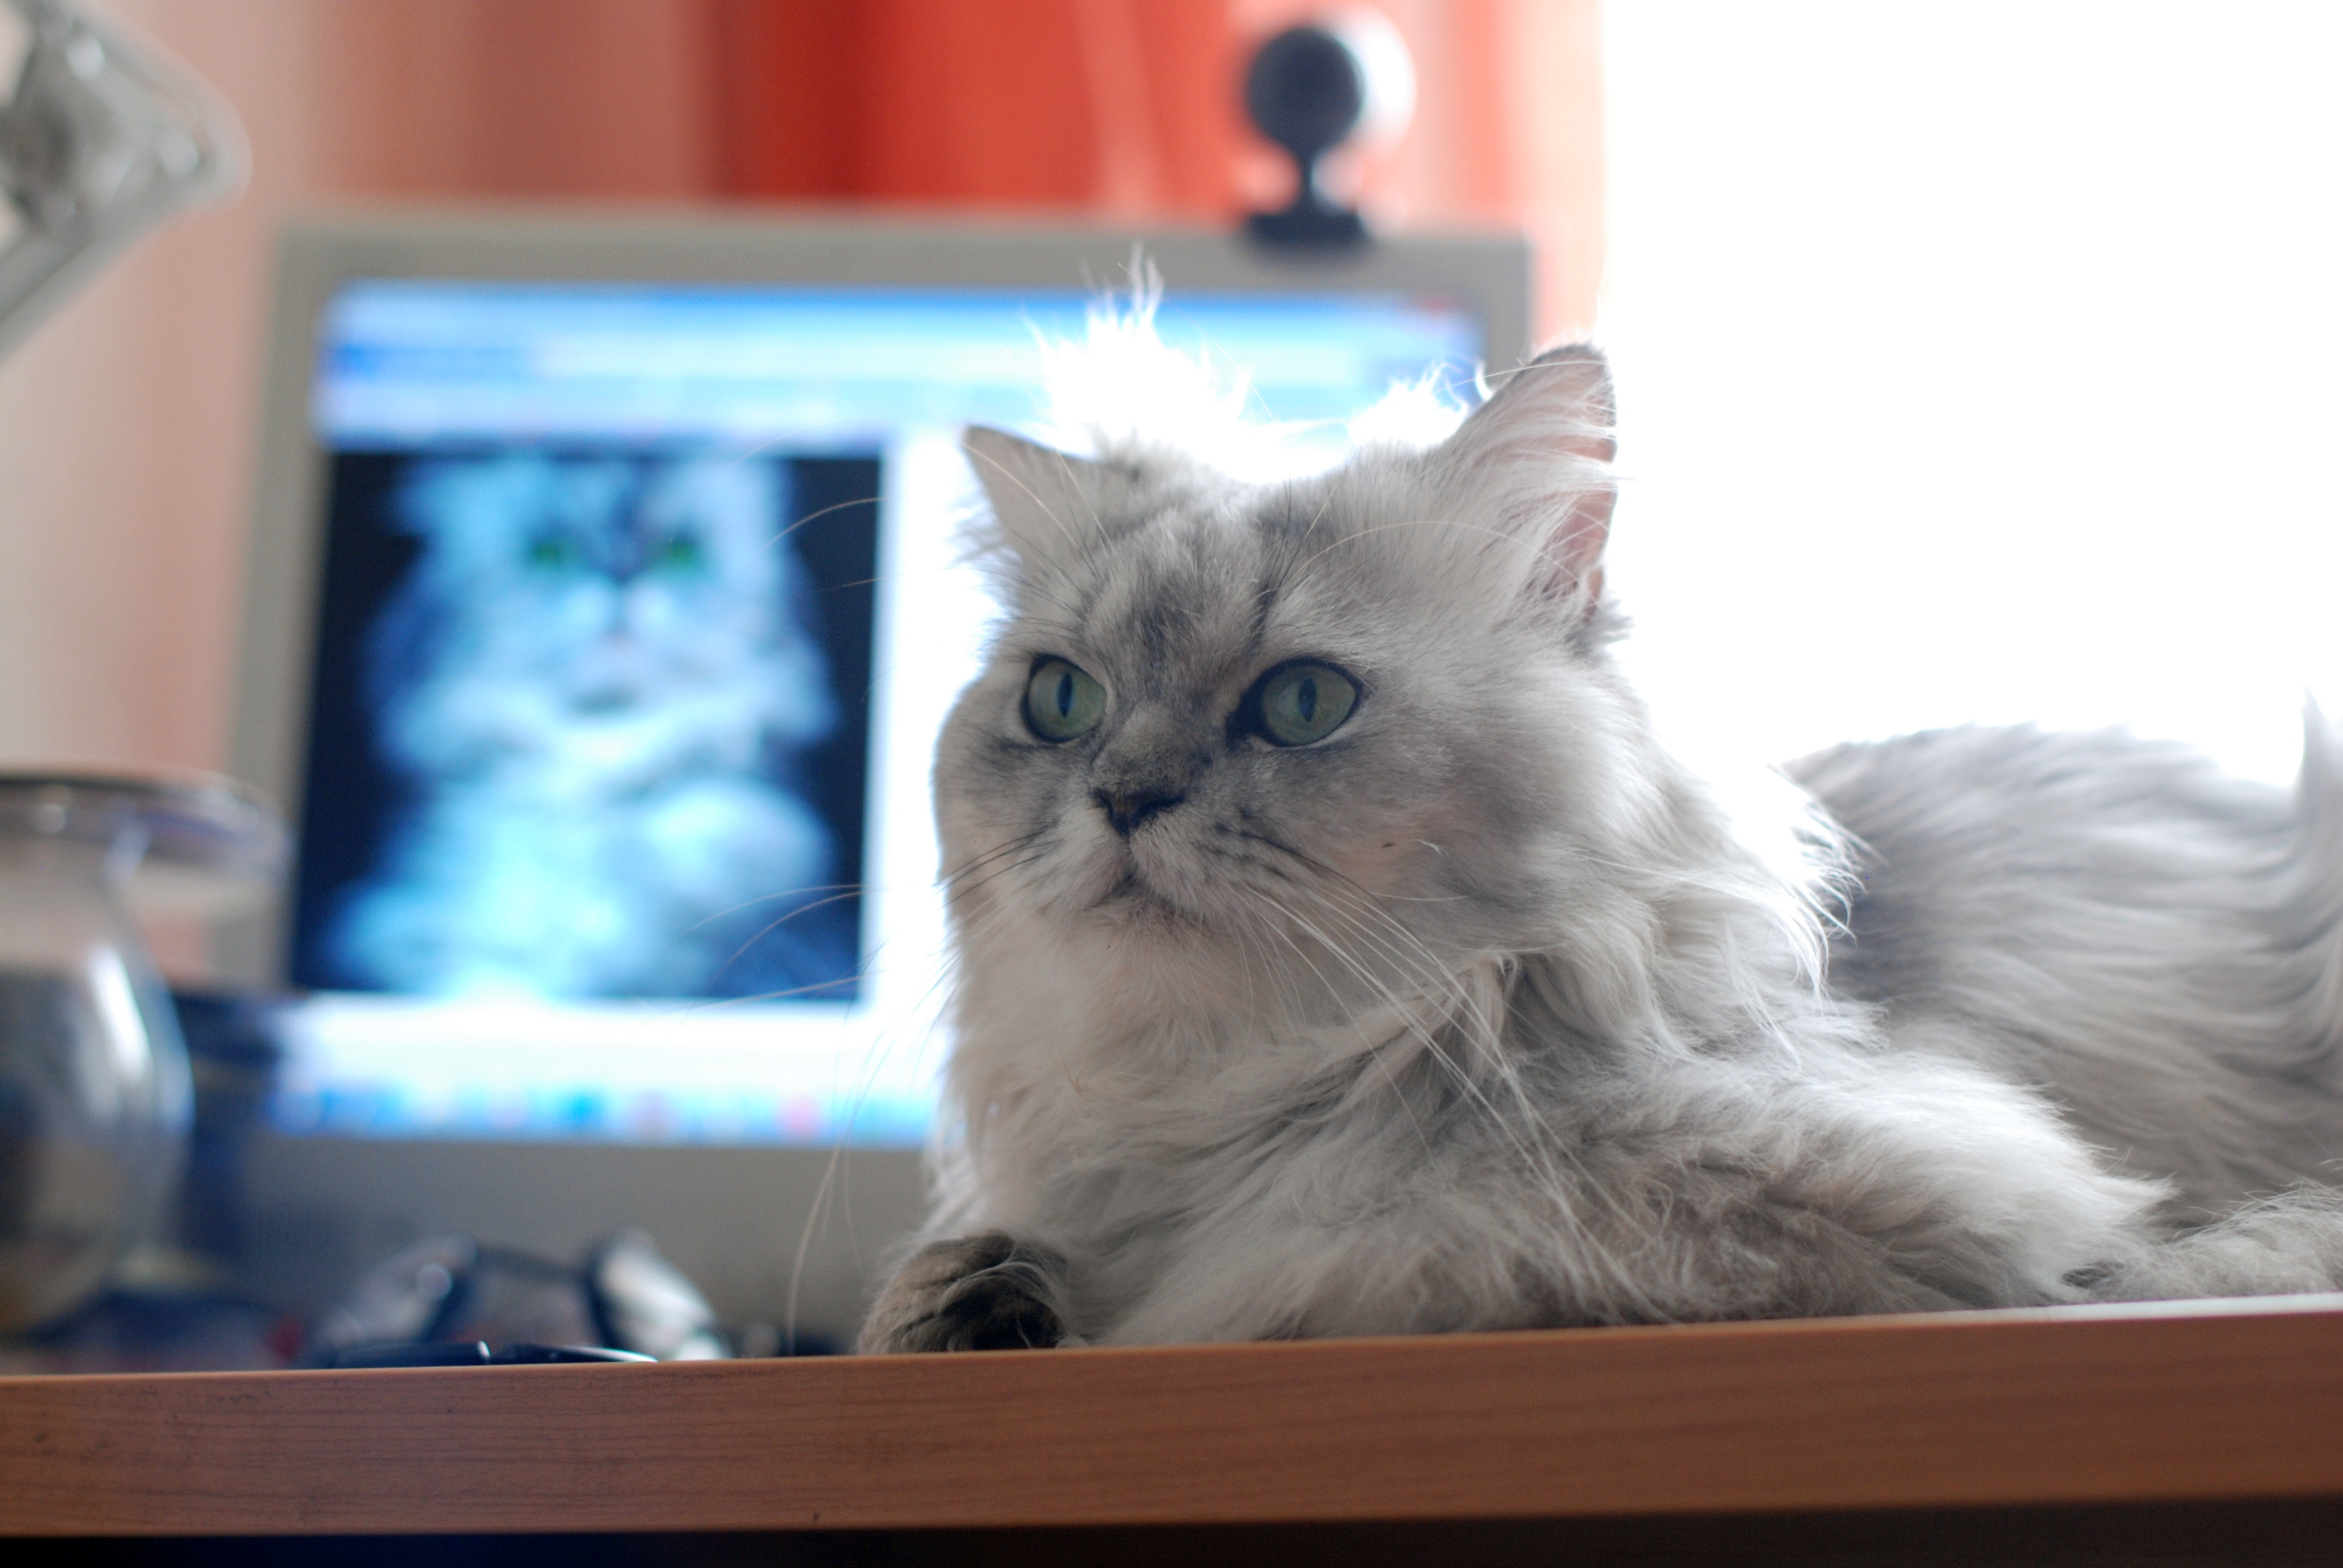
nature, animal, pet, kitten, cat, feline, mammal, nikon, pets, cats, whiskers, 50mm, animals, vertebrate, chat, moscow, gato, nikkor, russia, d80, chats, afsnikkor50mmf14g, moskau, nikond80, moscou, marcello, persian, chinchilla, f14g, 50mmf14g, small to medium sized cats, cat like mammal, domestic short haired cat